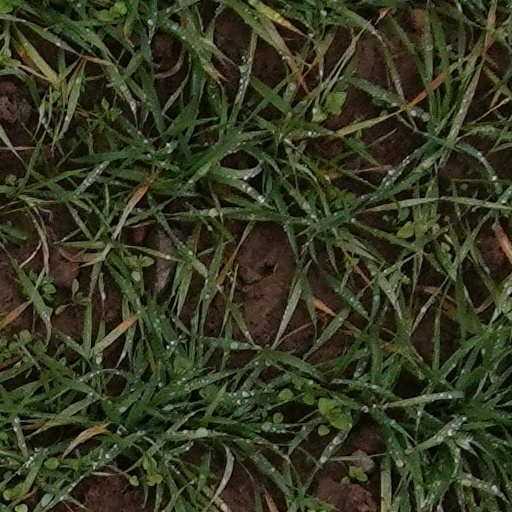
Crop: wheat